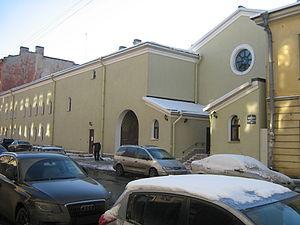
Saint-Pétersbourg. .